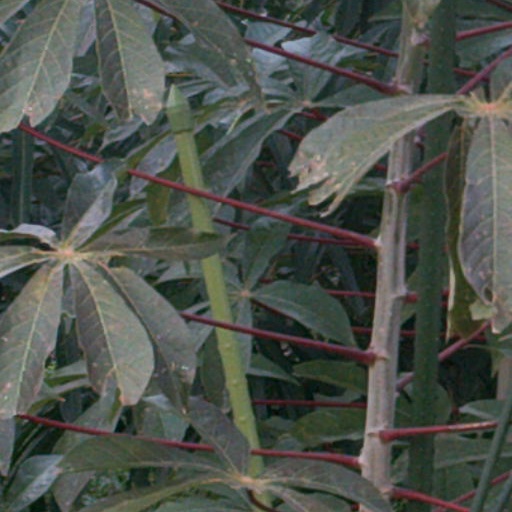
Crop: cassava